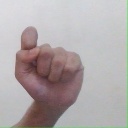
अक्षर: घ